Mia Martini

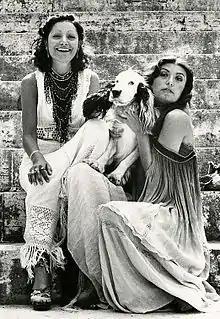
Mia Martini (left) with her sister Loredana Bertè

In 1970, she participates as a chorister, with her sister Loredana and alongside the musical group ″Cantori Moderni di Alessandroni″, to the album "Per un pugno di samba", recorded during his stay in Rome by Chico Buarque de Hollanda, whom the singer will always be a great admirer. In the same year, the pianist Toto Torquati convinced Mimì to perform live, playing for her in a repertoire more appropriate to her voice.